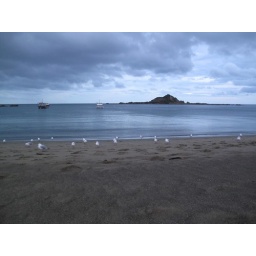
Being carefully watched by seagulls while eating fish and chips on the beach. Island Bay, Wellington